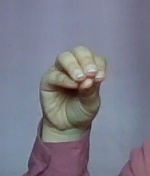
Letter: ha